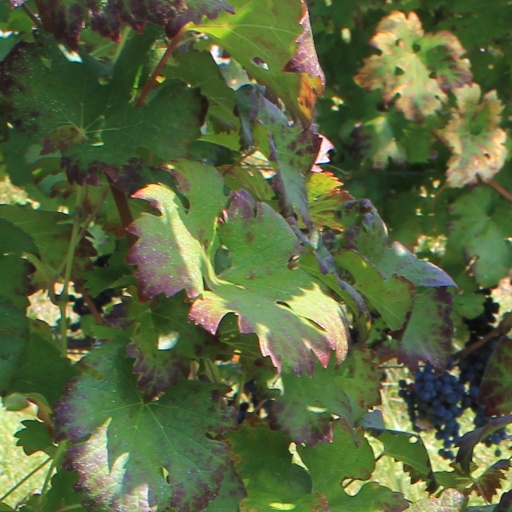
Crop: grape